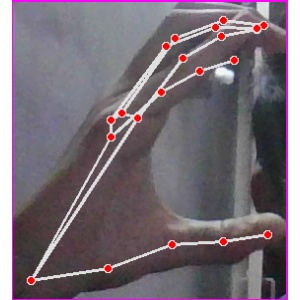
अक्षर: ऋ